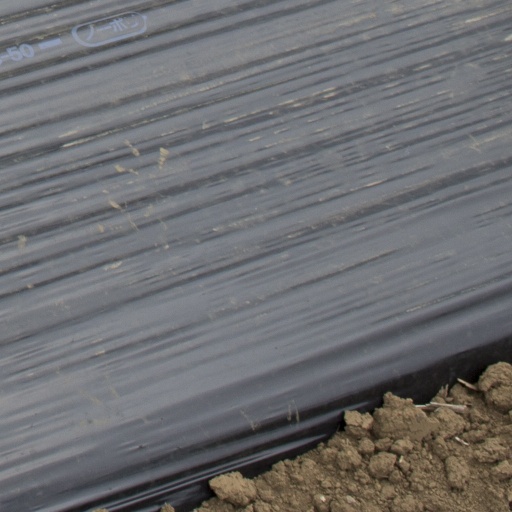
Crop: Jerusalem artichoke